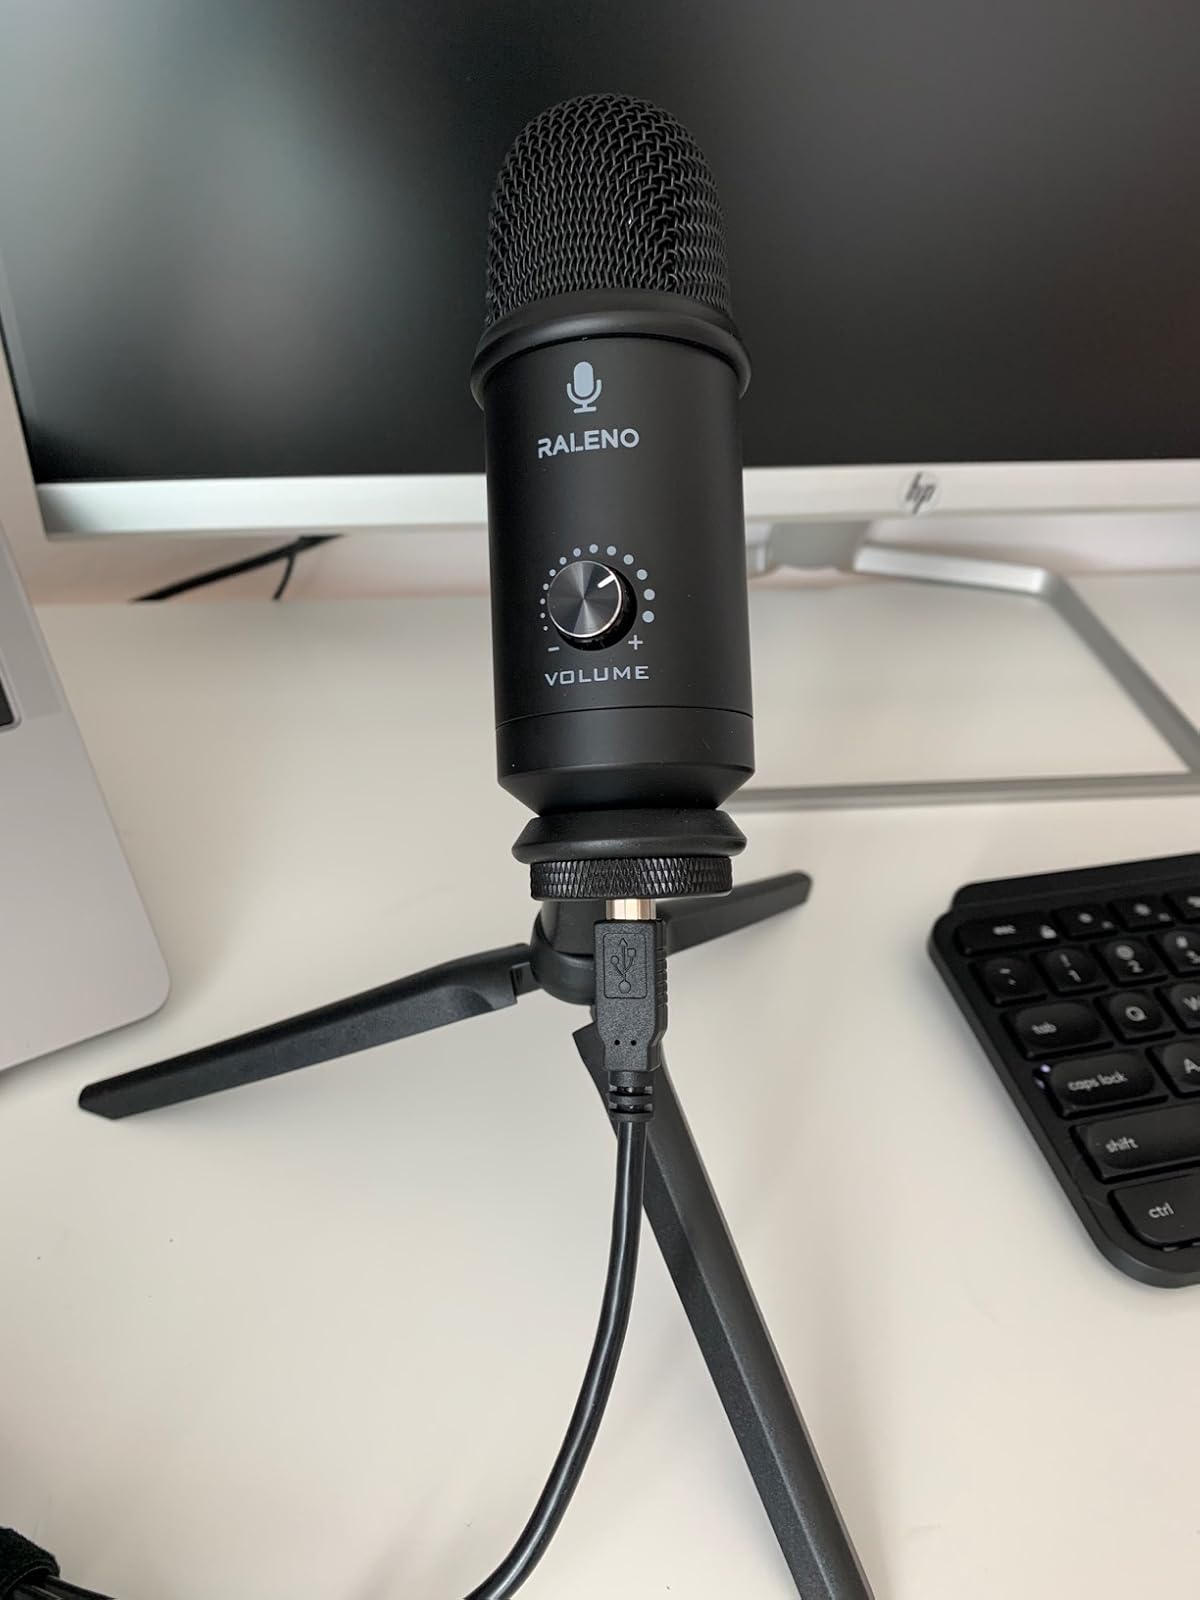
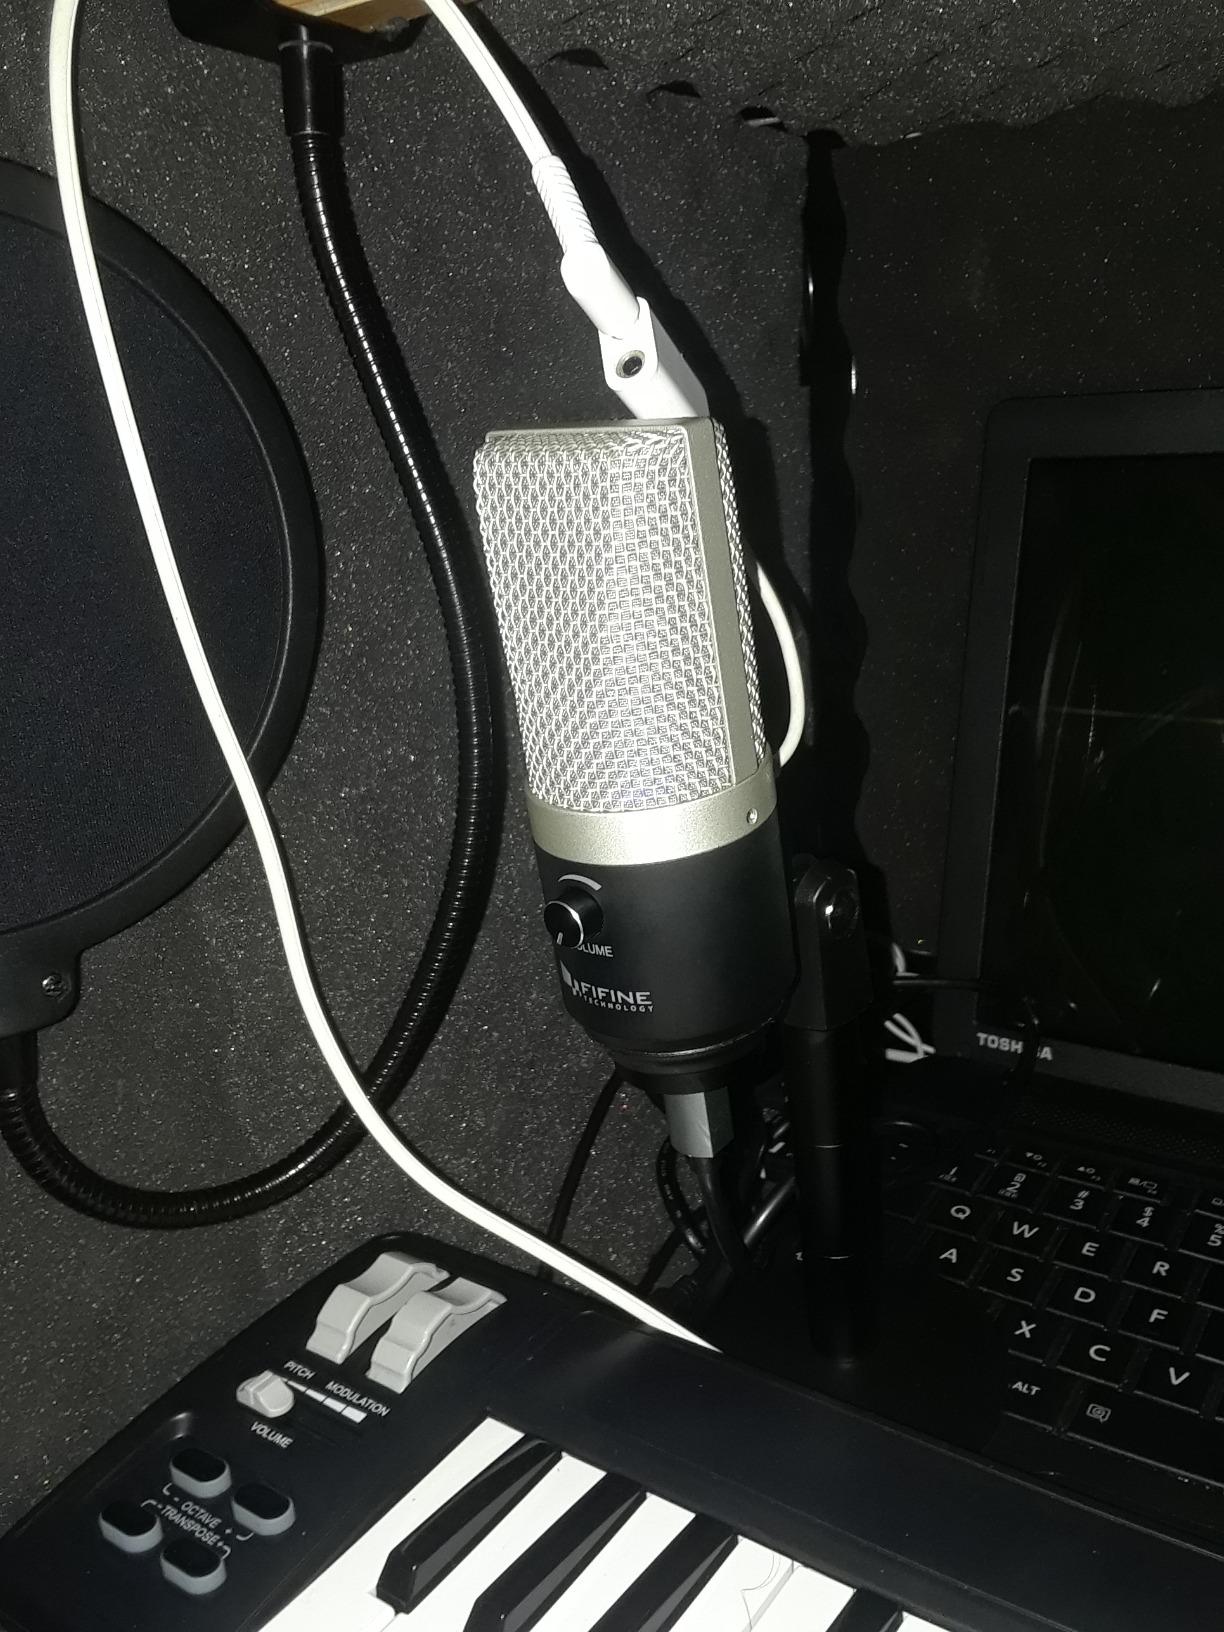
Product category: microphone
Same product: no